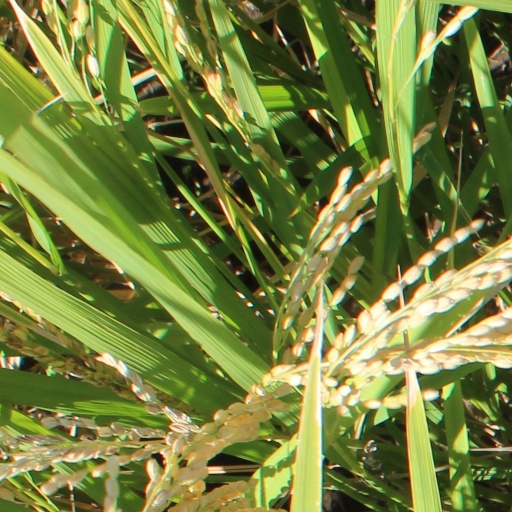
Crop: rice